Wells light

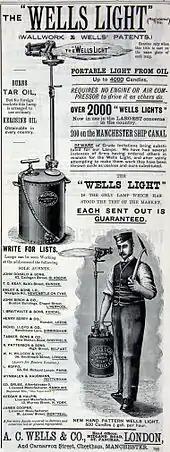
Advertisement, c. 1890

A Wells light was a large paraffin-fuelled (kerosene) blowlamp used for engineering work, particularly for illumination, in Victorian times. At a time before widespread electrical lighting, they were the most common form of high-powered portable illumination used for construction work, particularly railways, civil engineering, shipyards and ironworks.